Southern Serbia (region)

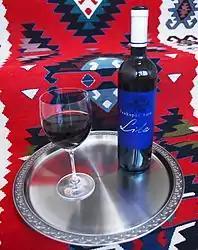
Prokupac, often described as best Serbian wine, comes from Southern Serbia (Toplica). In the background is Pirot carpet, a symbol of Southern Serbia

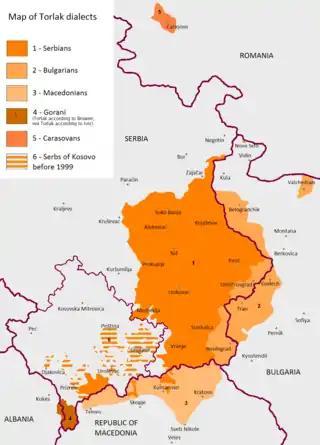
Map of Torlakian Dialects

Main river in Southern Serbia is South Morava. It passes through various gorges and valleys in Southern Serbia: Končulj gorge – Vranje valley – Grdelica gorge – Leskovac valley – Niš valley – Aleksinac valley – Stalać gorge. After breaking through the last, Stalać gorge, it meets the West Morava. Most important right tributary is Nišava. It flows through Niš and suburb of Niška Banja, Bela Palanka, Pirot and Dimitrovgrad. It is also the longest tributary of South Morava. City of Niš and Nišava District are named after the river of Nišava. Most notable feature of Nišava is Sićevo Gorge. Of the left tributaries of South Morava, most important are Jablanica and Toplica. Jablanica originates from the Goljak mountain and passes through the city of Leskovac. Jablanica District is named after Jablanica river. Toplica meets with South Morava near Doljevac, some 8 km southwest of Niš. Toplica originates on the slopes of Kopaonik mountain. It passes through the city of Prokuplje. District of Toplica is named after this river. River of Pčinja is a left tributary of Vardar. It is one of the rare rivers in Serbia that belongs to the Aegean Sea drainage basin.